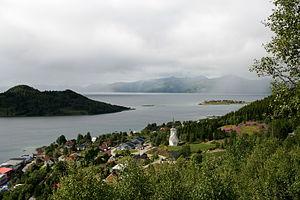
Sigerfjord est une localité du comté de Nordland, en Norvège.